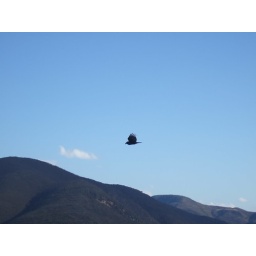
I managed to get a picture of a bird flying by